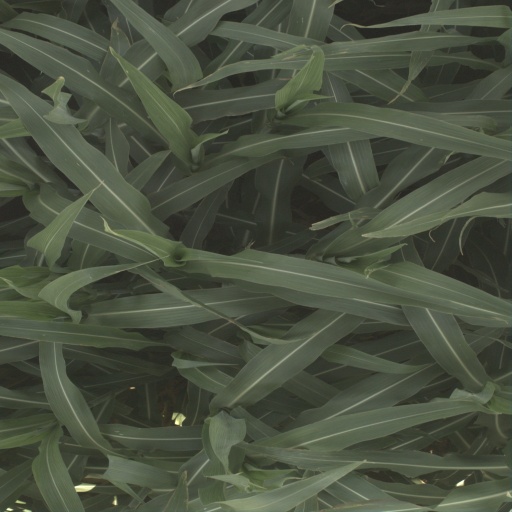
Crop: sorghum